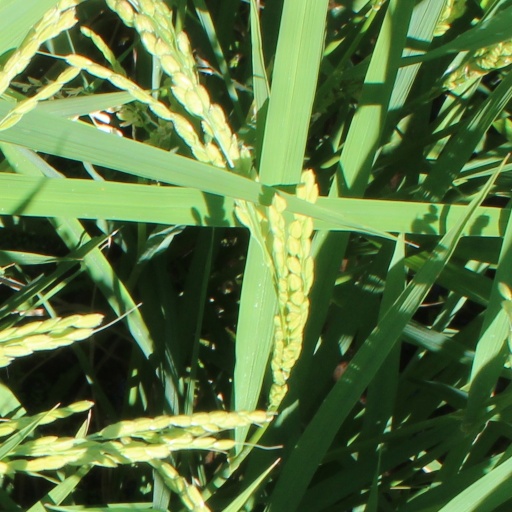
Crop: rice